Kumbalam, Ernakulam

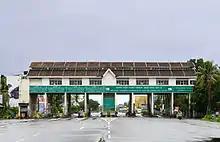
Kumbalam toll plaza

Kumbalam is surrounded by Thevara in the north, Willingdon Island in the northwest, Edakochi in the west, Kumbalangi in the southwest, Aroor in the south, Panangad in the east, and Nettoor in the northeast.